1983 Paris–Dakar Rally

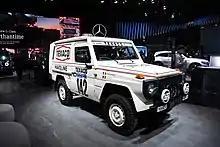
the successful Mercedes-Benz 280 GE

1983 Dakar Rally also known as the 1983 Paris–Dakar Rally was the 5th running of the Dakar Rally event. The course crossed the Ténéré desert for the first time. A sandstorm led to 40 competitors becoming lost.